George E. Studdy

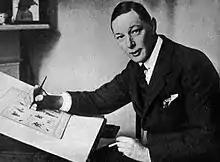
George E. Studdy

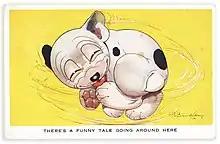
Bonzo, on a postcard

George Ernest Studdy (Devonport, 23 June 1878 – 25 July 1948) was a British commercial artist. He is best remembered for his creation of Bonzo the dog, a fictional character in the early 1920s that first appeared in "The Sketch" Magazine.